Theo Molkenboer

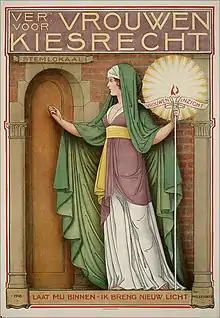
Poster for the "Vereeniging voor Vrouwenkiesrecht" (1918)

On returning to the Netherlands, he became a member of the Nederlandsche Vereeniging voor Ambachts- en Nijverheidskunst (V.A.N.K.) the Dutch Association for Craft and Craft Art, and began collecting Dutch costumes. He organized the first Festival of National Costumes, held in September, 1913, and spent the next few years travelling throughout the Low Countries, taking photographs and collecting data on the local folk costumes, which were in danger of disappearing. He put together a booklet that was published in 1917, but was unsatisfied and asked the Ministry of the Interior to subsidize further studies and the collection of actual costumes. The Royal Netherlands Academy of Arts and Sciences backed his plan, but it was opposed by Adriaan Pit, the Director of the , and the municipal government of Amsterdam, due to ongoing disagreements about the museum's contents.